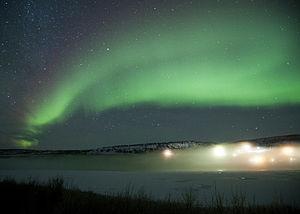
Nuorgam, en same du Nord Njuorggán, est un village-frontière finlandais de la municipalité d'Utsjoki, dans la région de Laponie. Il s'agit de la localité la plus septentrional de Finlande.